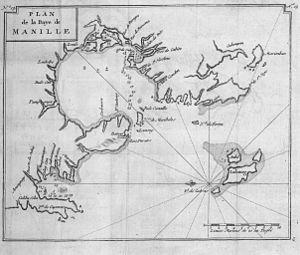
Le voyage du Commodore Anson est une circumnavigation autour du monde durant le XVIIIᵉ siècle. En 1740, pendant la guerre de l'oreille de Jenkins qui opposa la Grande-Bretagne et l’Espagne de 1739 à 1748, le Commodore George Anson reçut du roi Georges II le commandement d’une escadre, avec la mission d’aller harceler les colonies espagnoles de l’océan Pacifique, et si possible de capturer le galion de Manille. Anson passa dans le Pacifique par le cap Horn, remonta le long des côtes de l’Amérique du Sud, puis traversa le Pacifique jusqu’à Macao. Il captura le galion de Manille près des côtes des Philippines, et revint en Grande-Bretagne par le cap de Bonne-Espérance.